South American dreadnought race

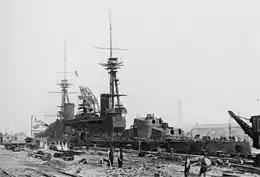
"Sultân Osmân-ı Evvel", previously "Rio de Janeiro" and soon to be "Agincourt", fitting-out

After numerous requests for design alterations from the Brazilian Navy were accommodated or rejected, a contract was signed for a ship with fourteen 12-inch guns on 3 June 1911 for £2,675,000, and "Rio de Janeiro"s keel was laid for the fourth time on 14 September. It did not take long for the Brazilian government to reconsider their decision again; by mid-1912, battleships with 14-inch guns were under construction, and suddenly it seemed that "Rio de Janeiro" would be outclassed upon completion. Making matters worse, a European depression after the end of the Second Balkan War in August 1913 reduced Brazil's ability to obtain foreign loans. This coincided with a collapse in Brazil's coffee and rubber exports, the latter due to the loss of the Brazilian rubber monopoly to British plantations in the Far East. The price of coffee declined by 20 percent and Brazilian exports of it dropped 12.5 percent between 1912 and 1913; rubber saw a similar decline of 25 and 36.6 percent, respectively. The Brazilian Navy later claimed that selling "Rio de Janeiro" was a tactical decision, so they could have two divisions of battleships: two with 12-inch guns (the "Minas Geraes" class), and two with 15-inch guns.